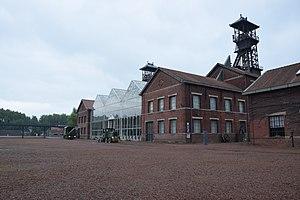
Robert Bouquillon né le 18 janvier 1923 à Douai et mort le 18 février 2013 à Uzès est un peintre, illustrateur et lithographe français de la seconde École de Paris.